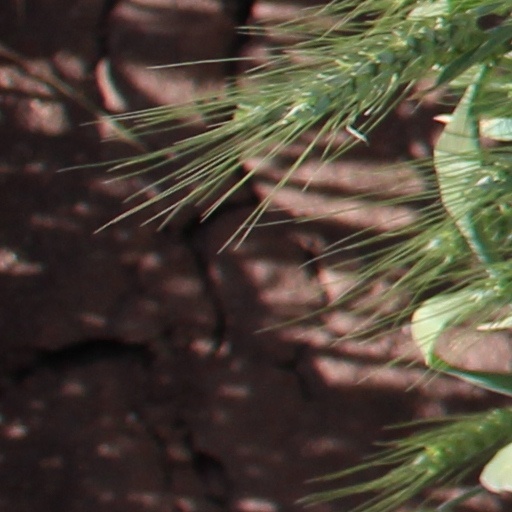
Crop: wheat